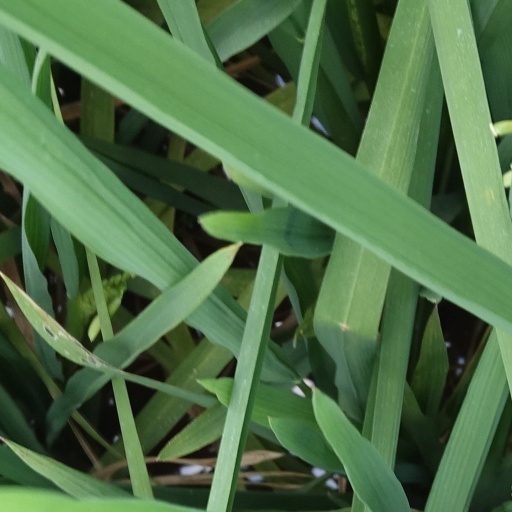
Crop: rice